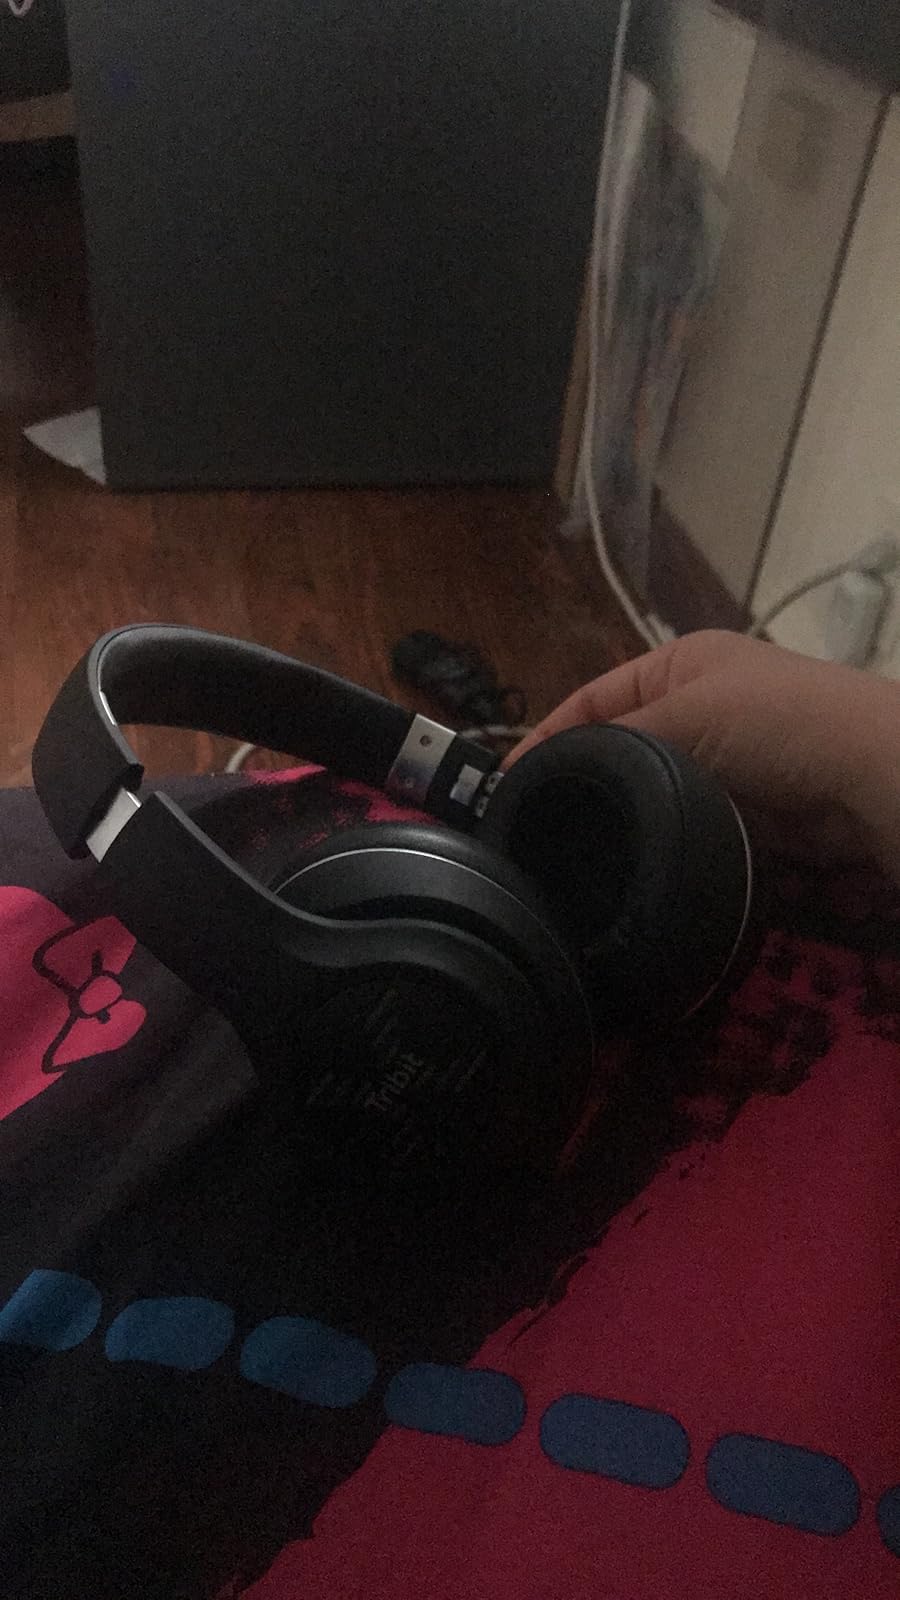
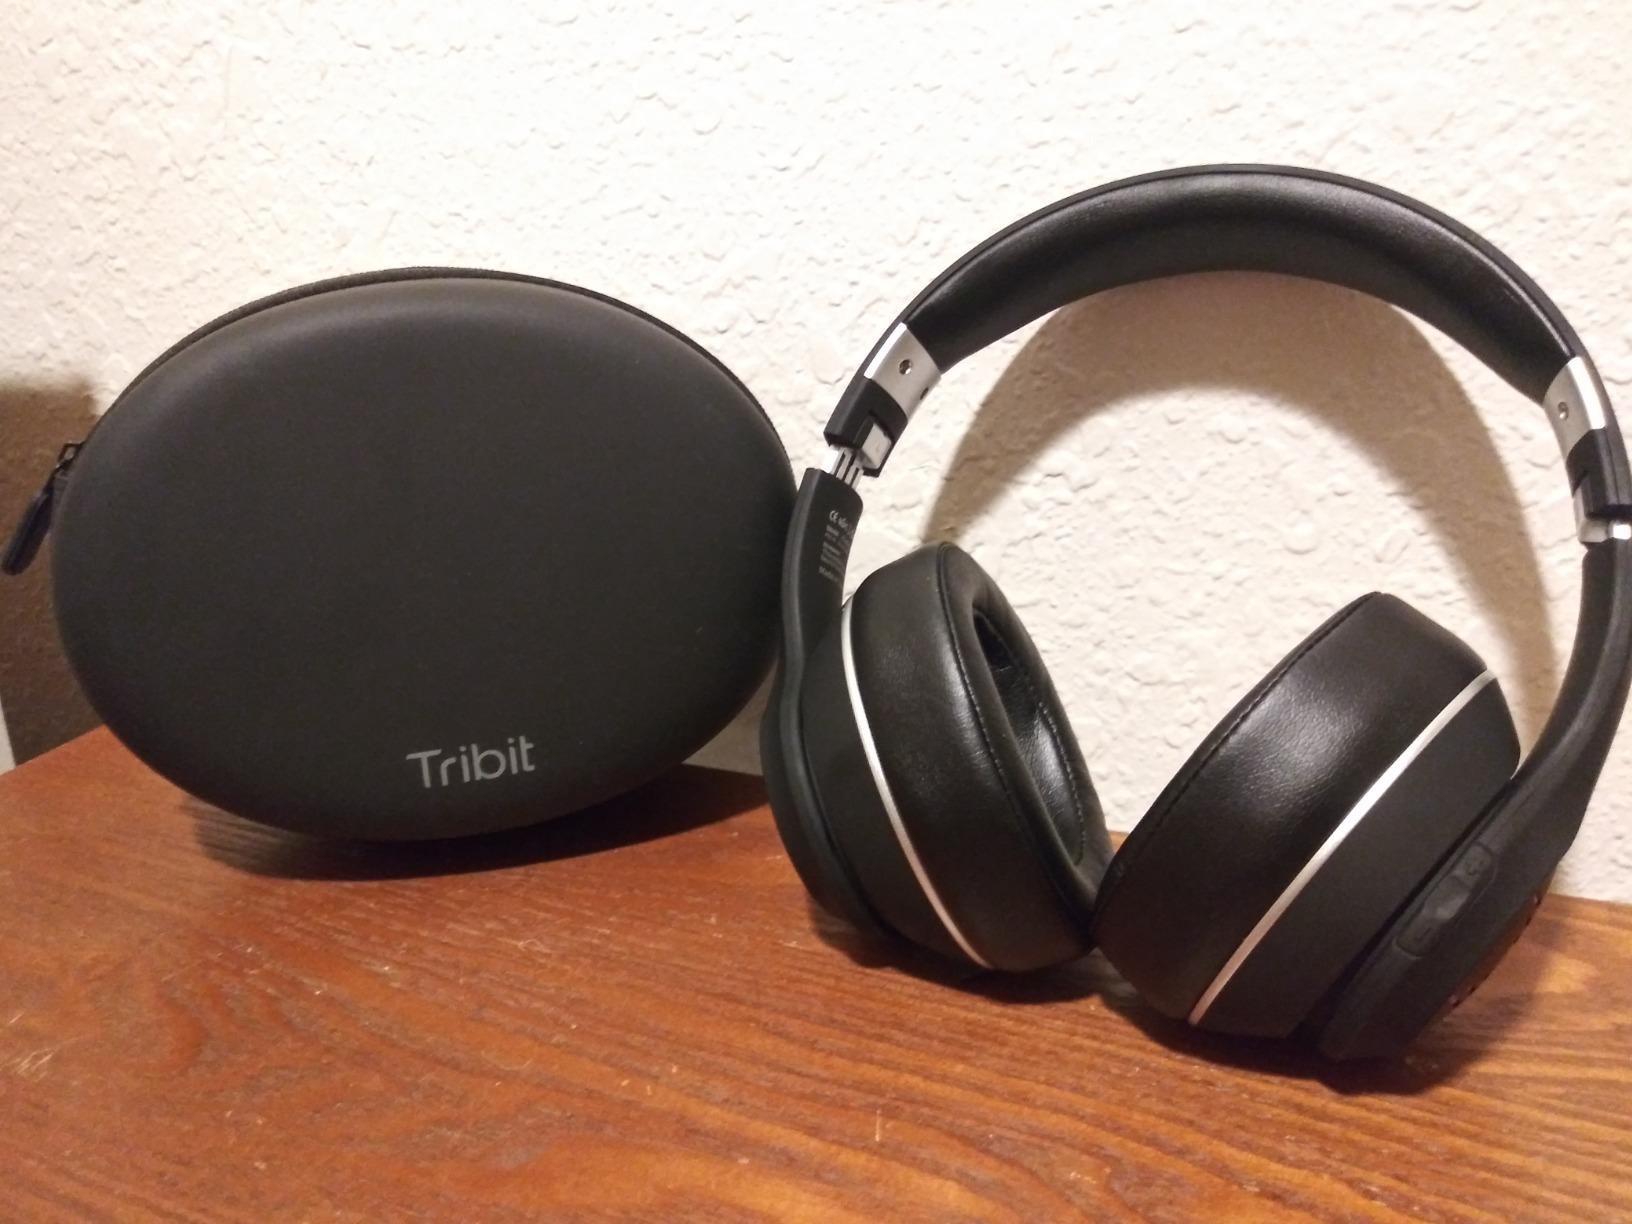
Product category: headphones
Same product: yes